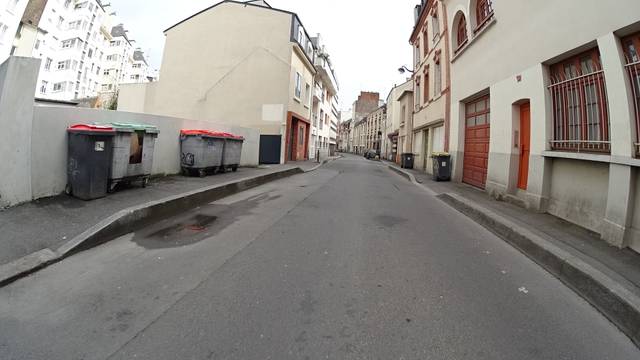
Region: France
Coordinates: 48.105, -1.672